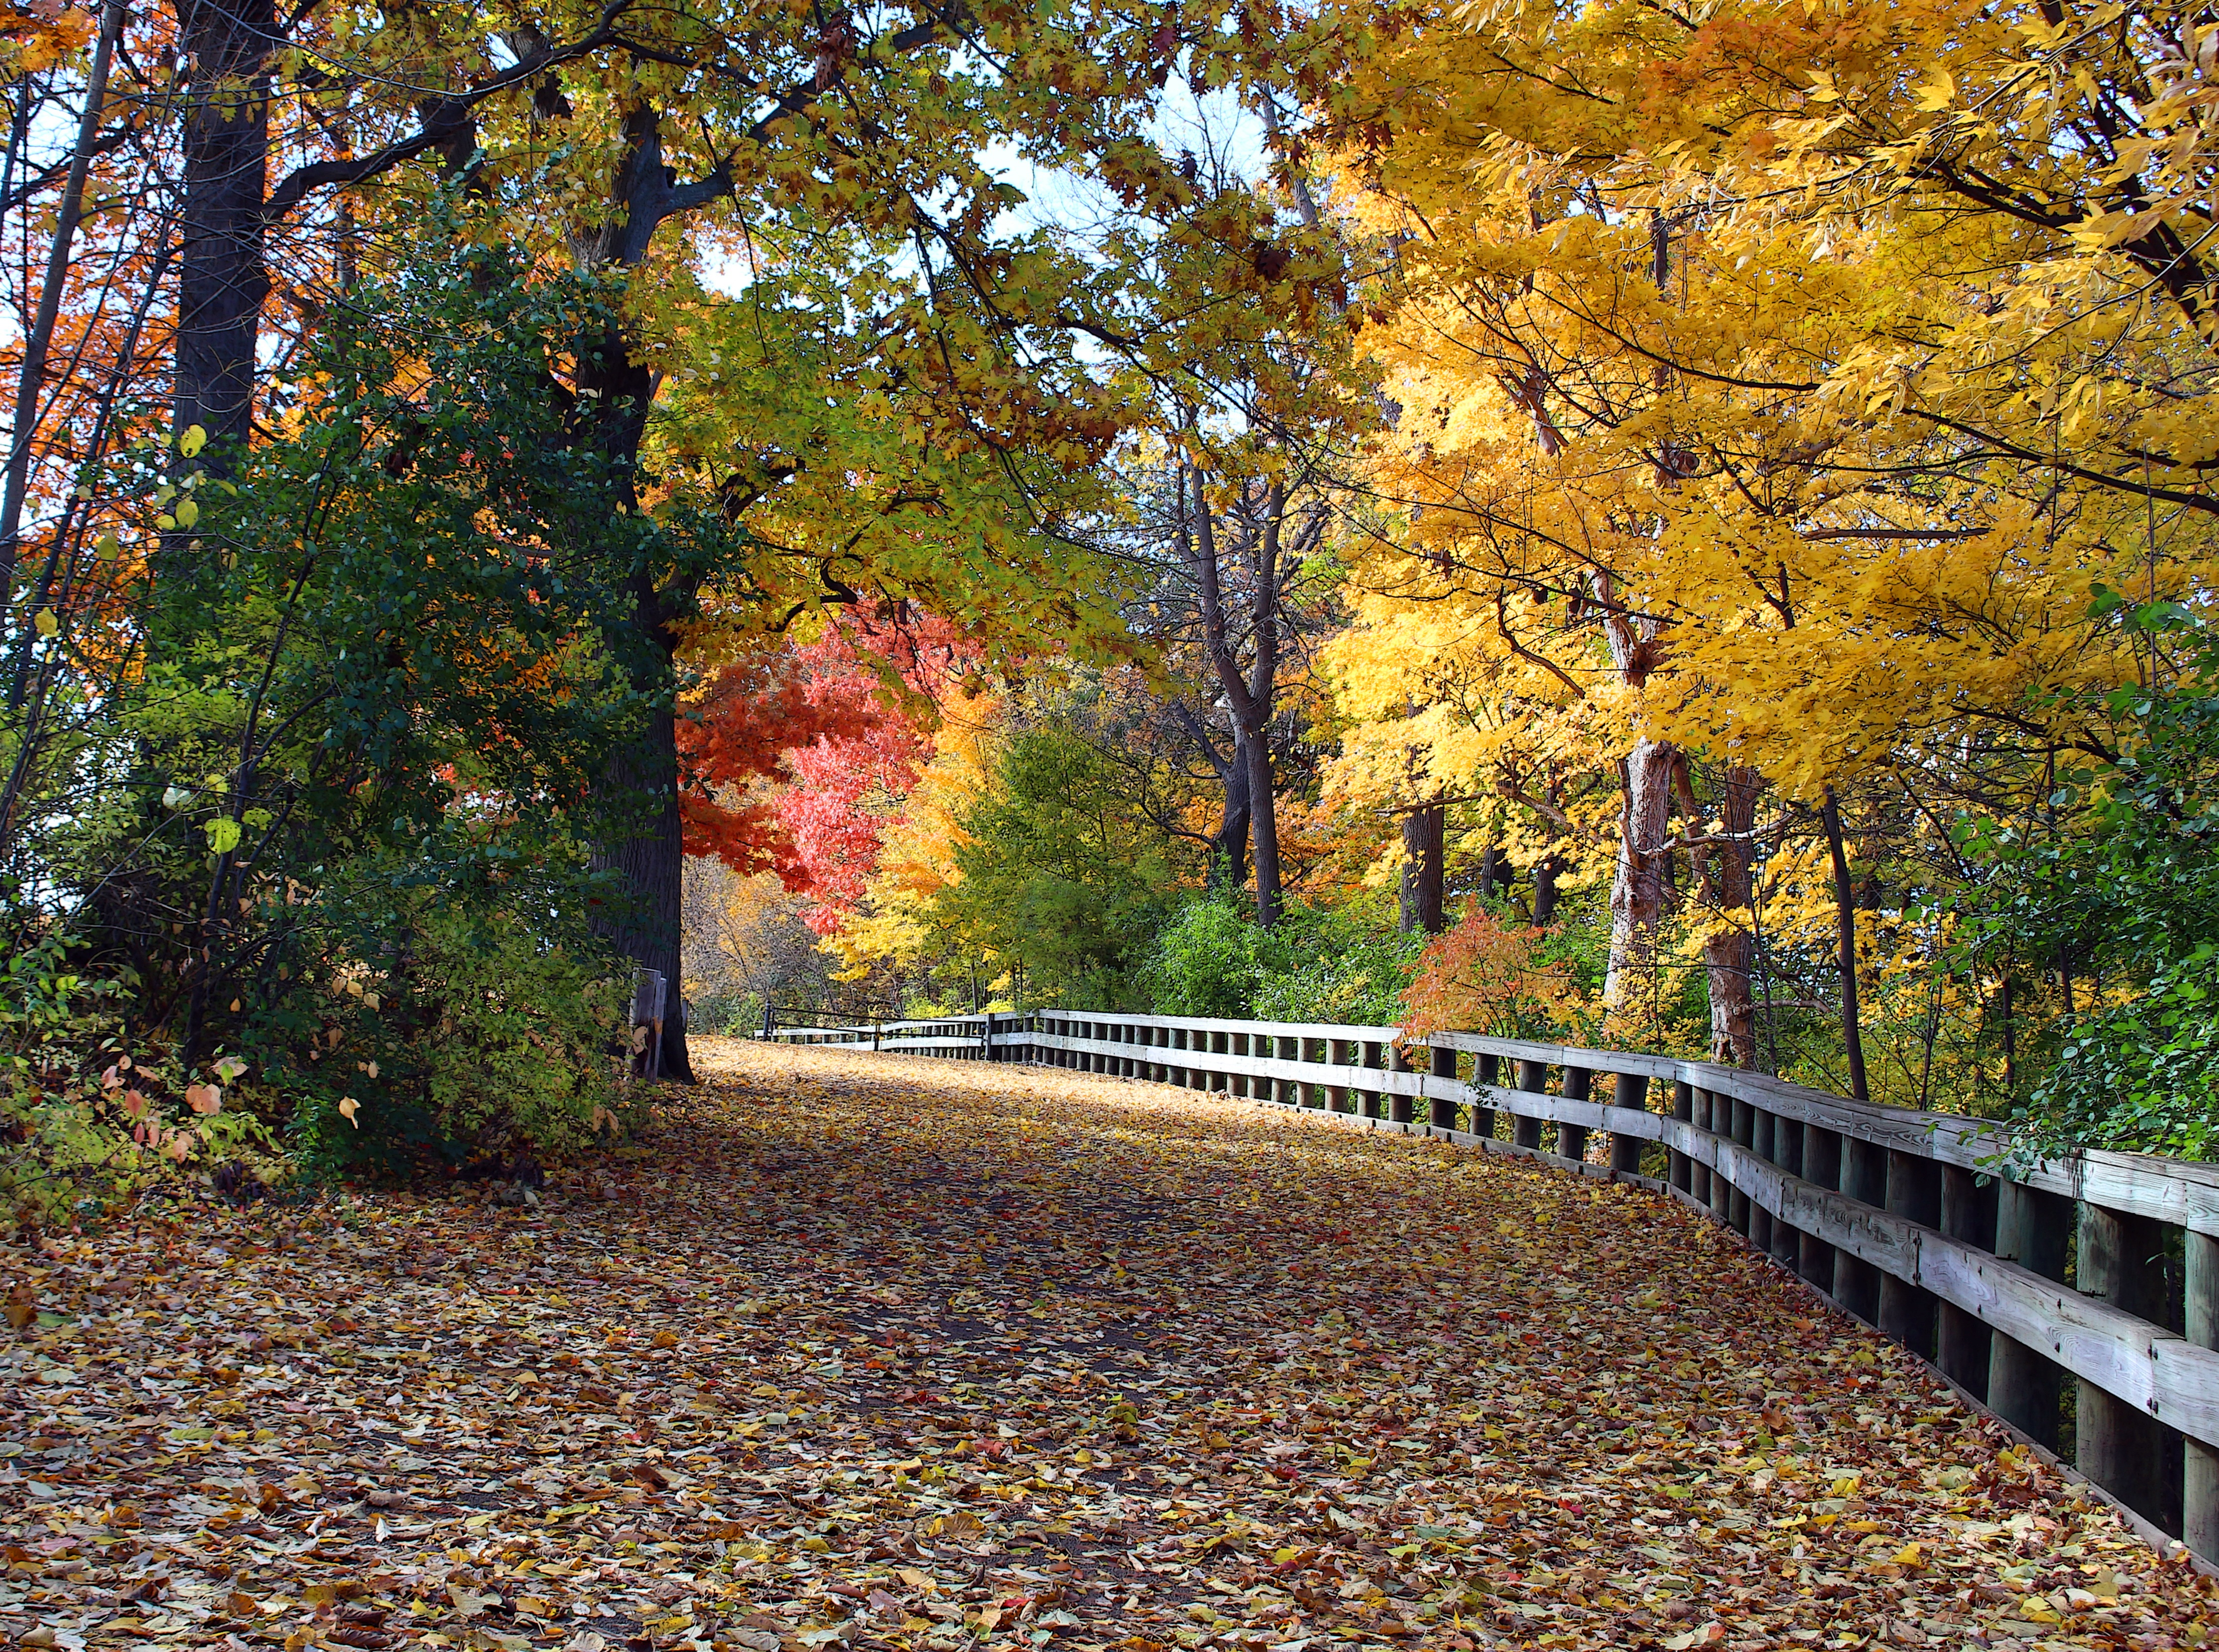
landscape, tree, nature, forest, outdoor, plant, wood, sun, hiking, sunlight, leaf, flower, valley, travel, foliage, scenic, hike, color, natural, autumn, park, scenery, colorful, yellow, garden, season, winding road, trees, leaves, deciduous, woodland, appleton wi, woody plant, telulah park